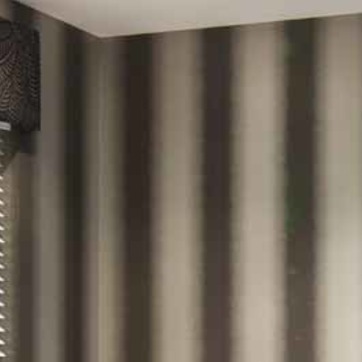
Material: wallpaper